Kolindsund

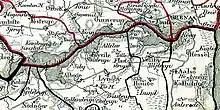
Map of the region from the 1820s, when the Kolinsund was still a Lake.

The sound was formed by a low glacial valley system and is surrounded by cliffs up to 35 meters high. During the Stone Age, Kolindsund was a saltwater sound that separated the Djursland peninsula from the mainland, creating an island. By the Middle Ages, the entrance of the sound had been blocked off near the town of Grenaa, turning the area into a navigable lake, which likely only had a depth of a few meters. This closure was likely caused by wind-driven sand drifts in combination with sea level changes and/or land elevation changes.